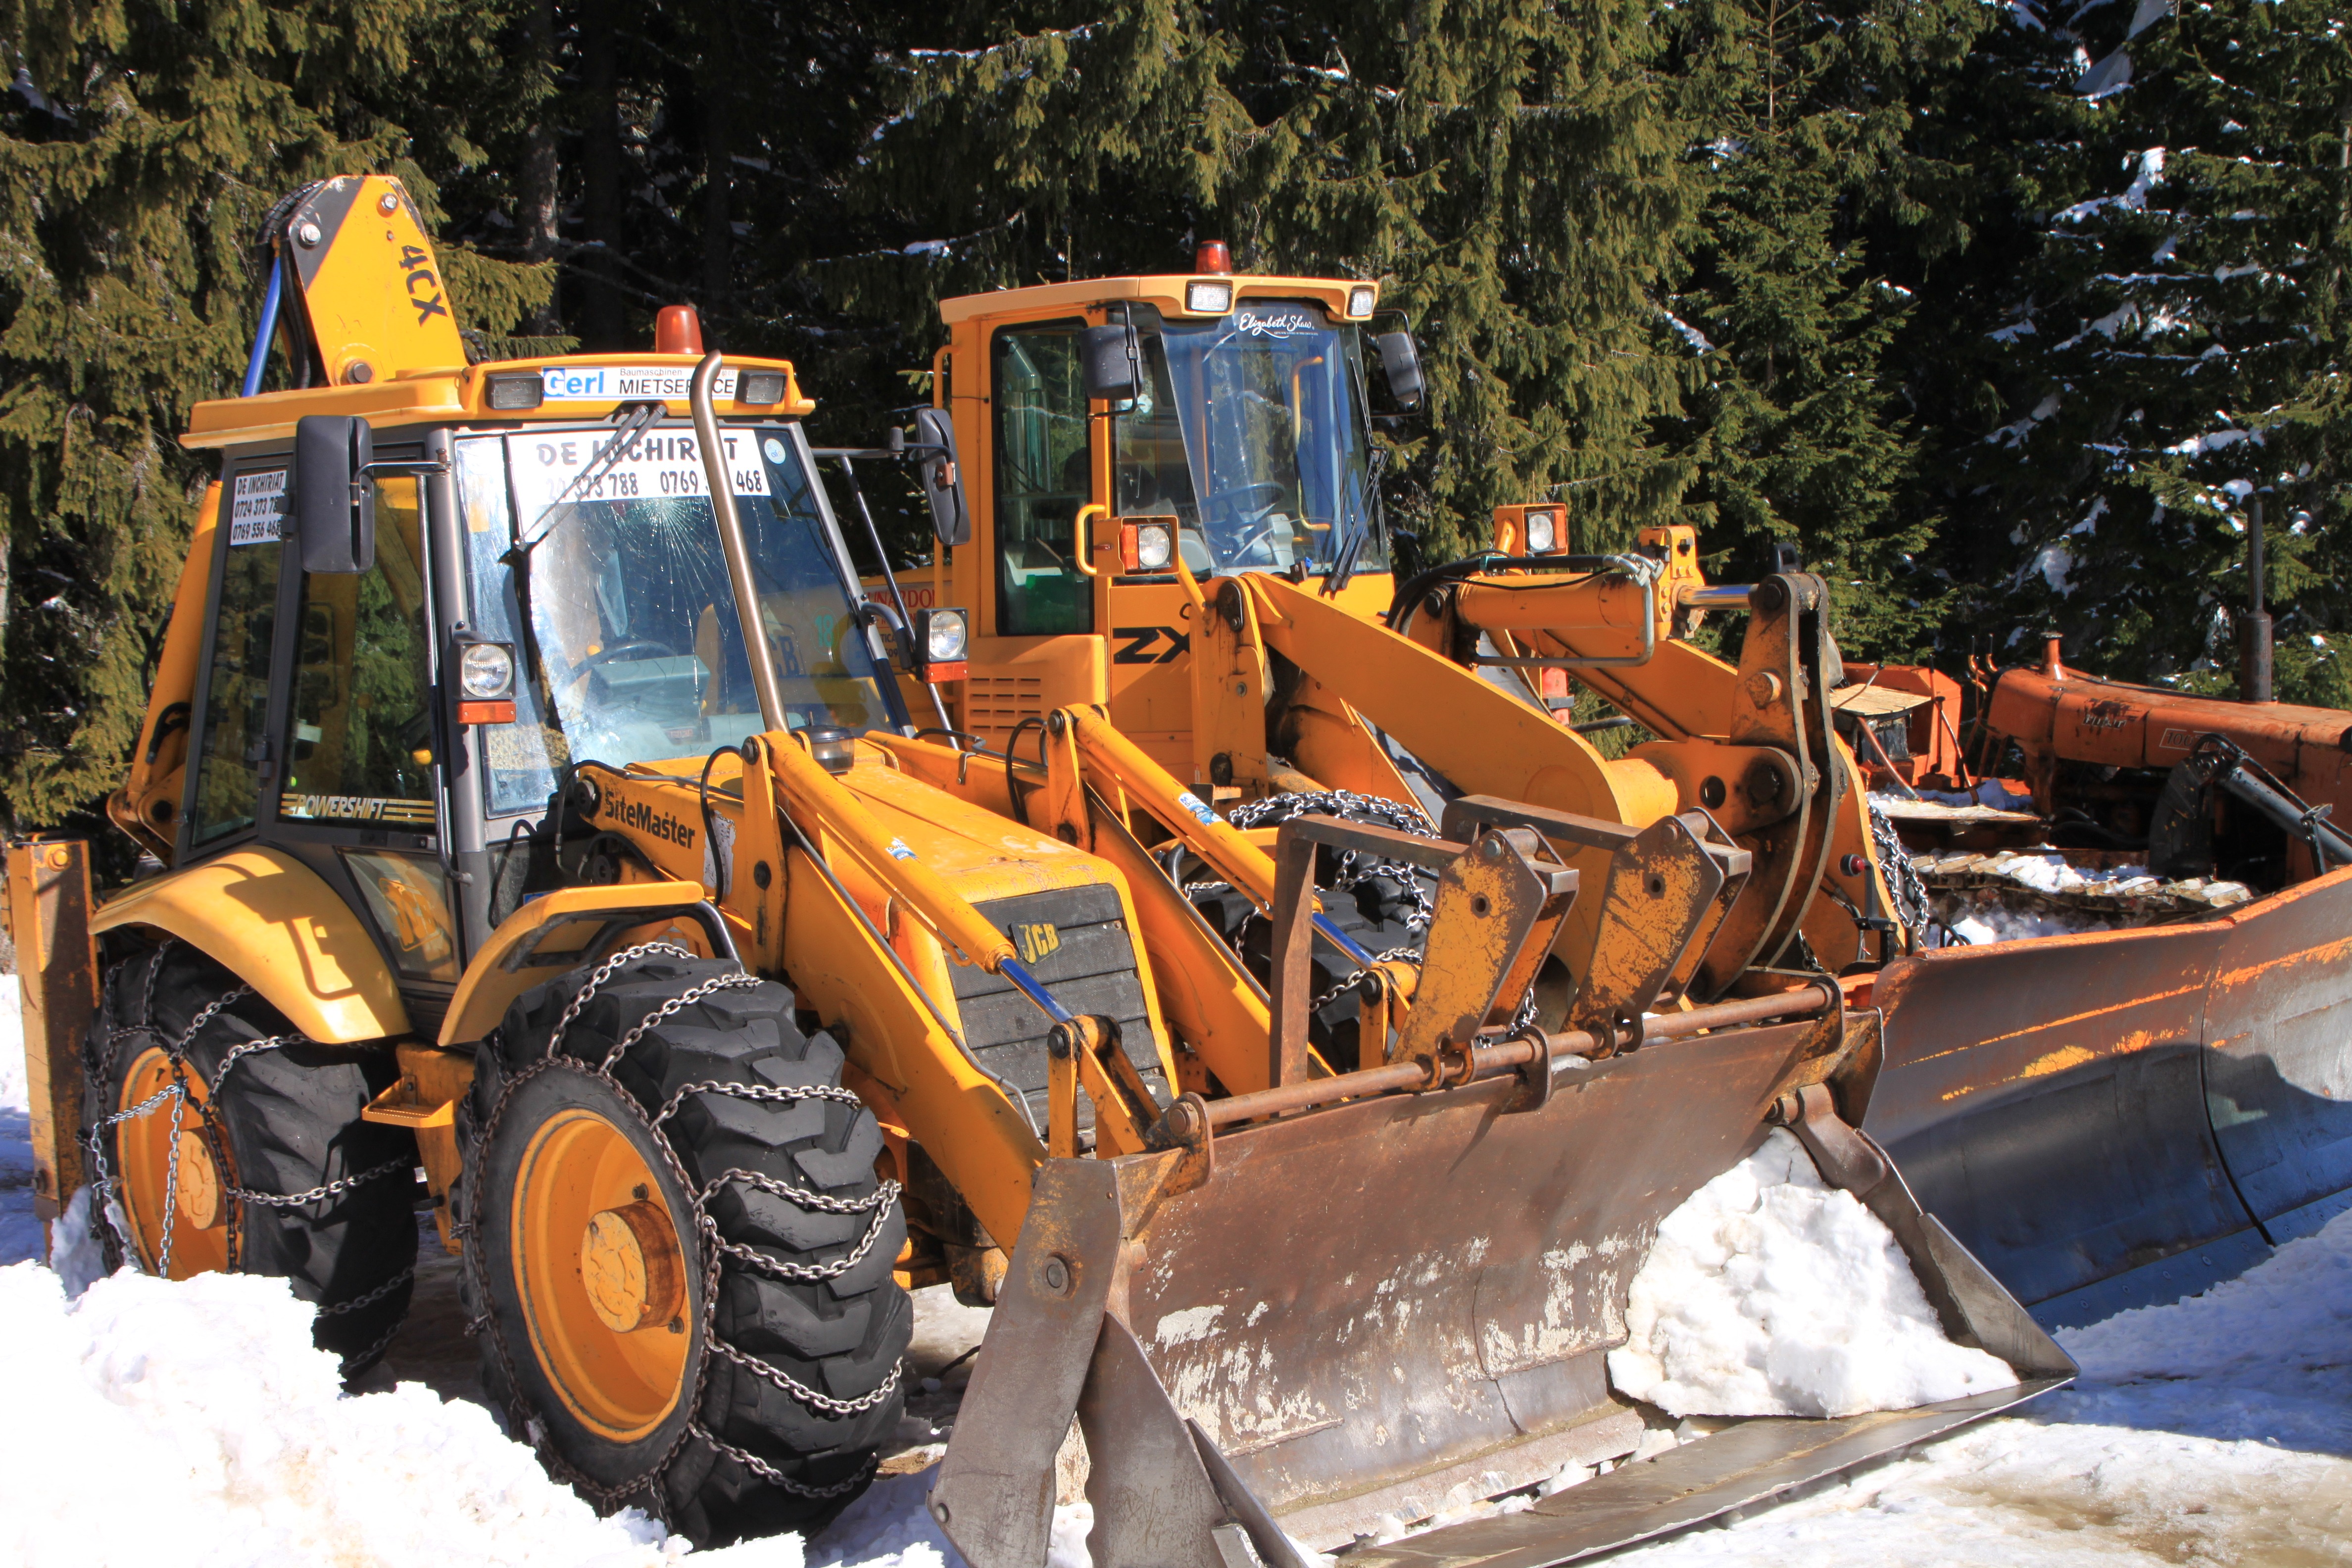
snow, cold, technology, tractor, asphalt, vehicle, bulldozer, digger, editorial, loader, agricultural machinery, backhoe, construction equipment, snowplow, land vehicle